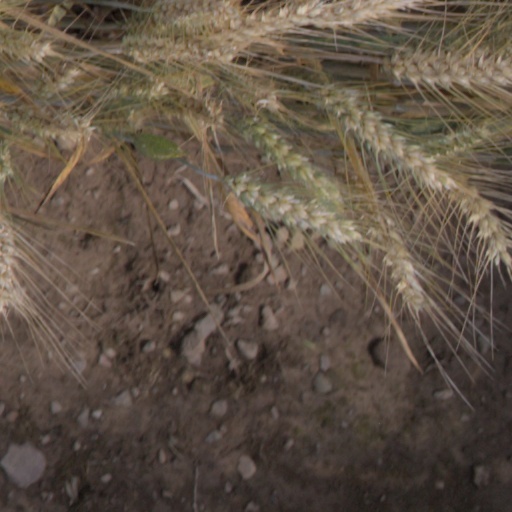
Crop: wheat